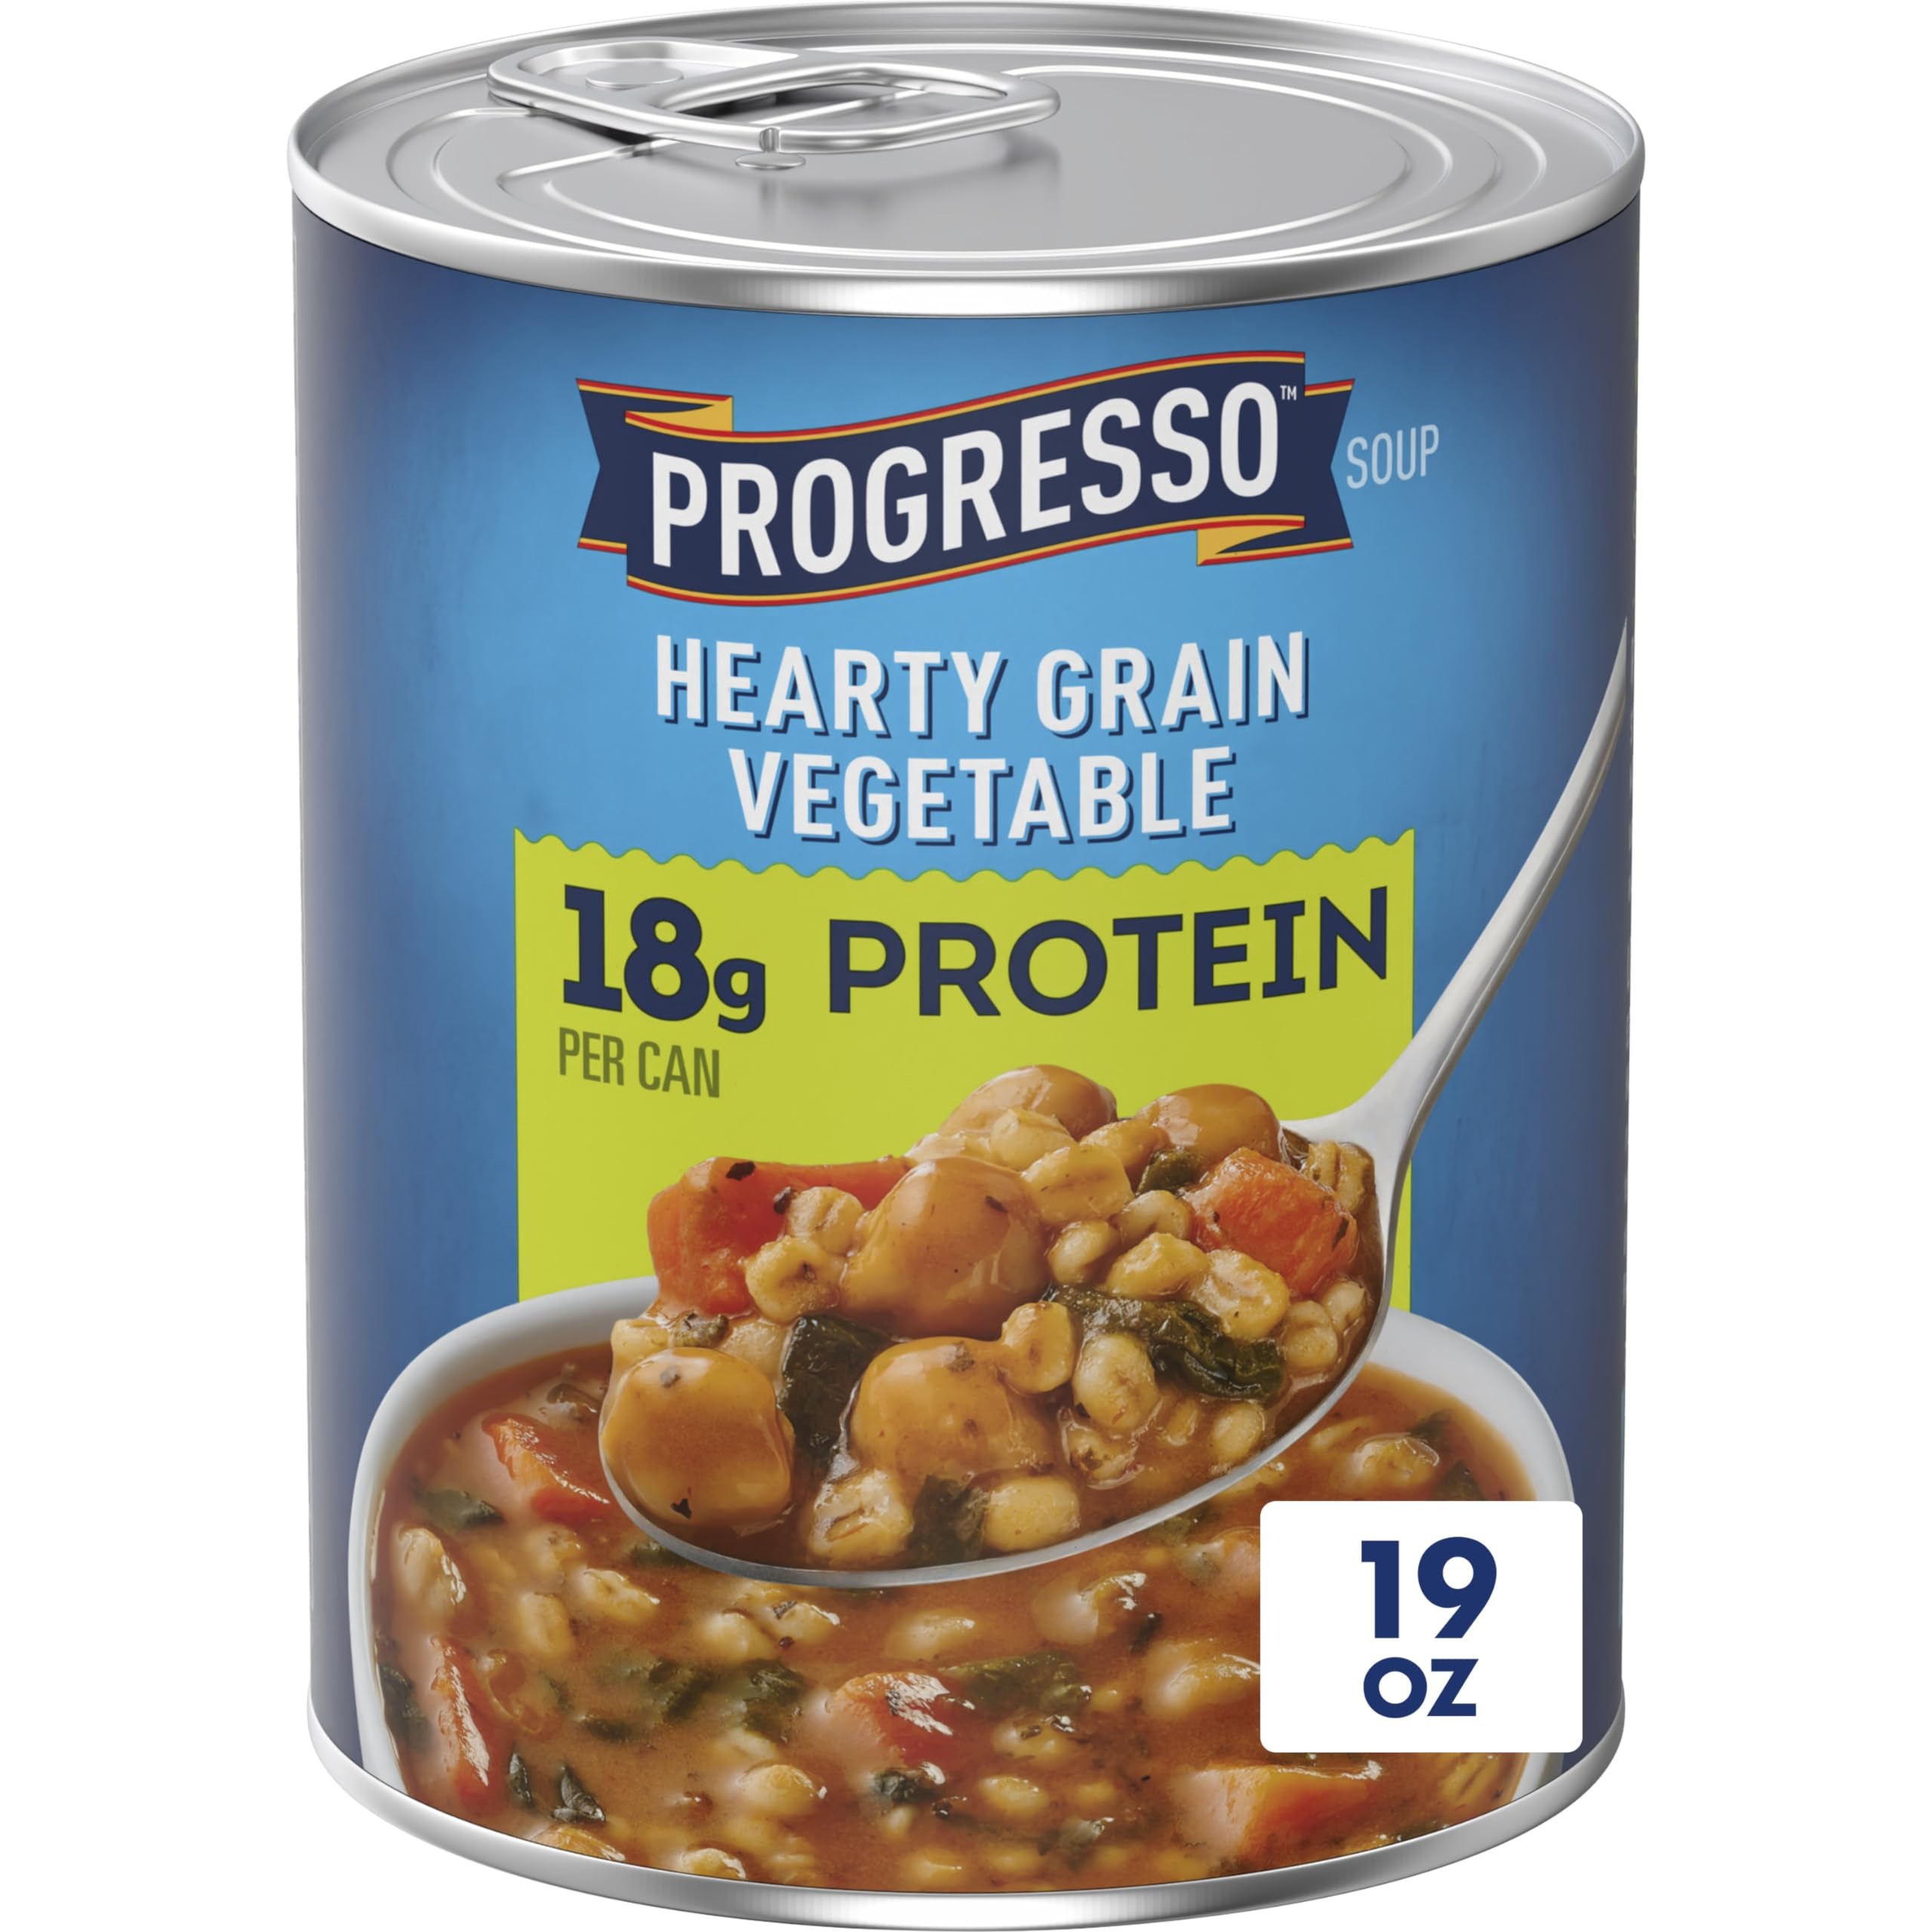
Item Name: Progresso Protein Hearty Grain Vegetable Soup, Vegetarian Canned Soup, 19 oz
Bullet Point 1: HEARTY VEGETABLE SOUP: Savor this wholesome recipe of chickpeas, carrots, barley and other high-quality ingredients in savory tomato broth; It’s full flavor and fully vegetarian
Bullet Point 2: PROTEIN SOUP: Our meat-free and protein vegetable soup has 18g protein in every can; A tasty way to enjoy protein by the spoonful
Bullet Point 3: HIGH QUALITY INGREDIENTS: This vegetarian soup has no artificial flavors and no colors from artificial sources
Bullet Point 4: QUICK AND EASY: Ready to eat, warm it on a stovetop or in a microwave in minutes. Handle with care, stir and enjoy
Bullet Point 5: CONTAINS: One 19 oz pull top can of Progresso Protein Hearty Grain Vegetable Canned Soup
Value: 19.0
Unit: Ounce

Price: 9.215